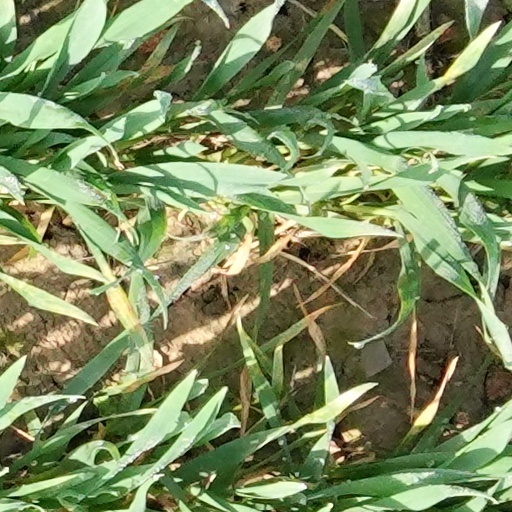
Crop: wheat